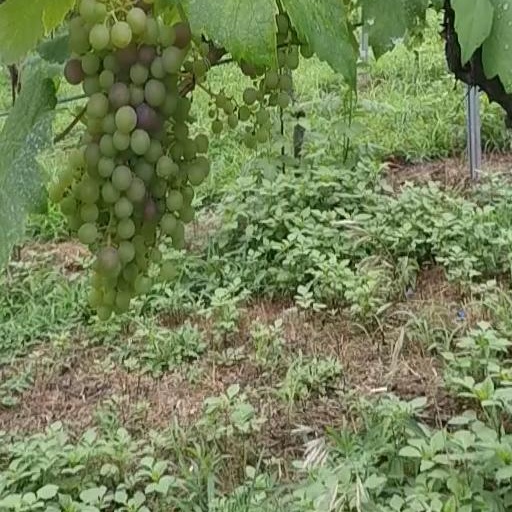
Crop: grape